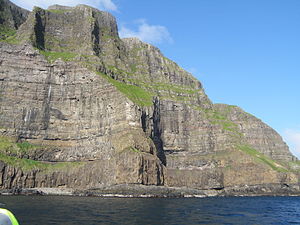
Suðuroy / Geografi / Geologi
Grímsfjall ved Hvalbas vestkyst består af nederste og mellemste basaltserier.
Dette billede er taget vest for bygden Hvalba, som er en af de nordligste bygder på øen Suðuroy (Suderø). Suðuroy er den sydligste ø af de 18 øer som danner Færøerne. Billedet er taget fra en båd. Bjerget hedder Grímsfjall og er 327 meter højt på det højeste punkt. Bjerget er højest på den side som vender ud mod havet og som er nærmest lodret, dvs. en klint.